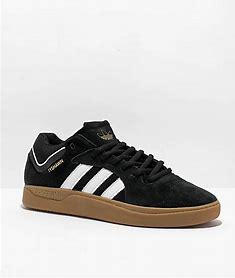
Brand: Adidas
Model: Tyshawn